Alpha-tubulin N-acetyltransferase

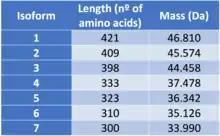
Length and mass of ATAT1's isoforms

Isoform 4 is different to the canonical sequence as the sequence of amino acids 323-333 from the canonical chain (RGTPPGLVAQS) has been substituted by a different sequence (SSLPRSEESRY). Additionally, the sequence of amino acids 334-421 is missing.